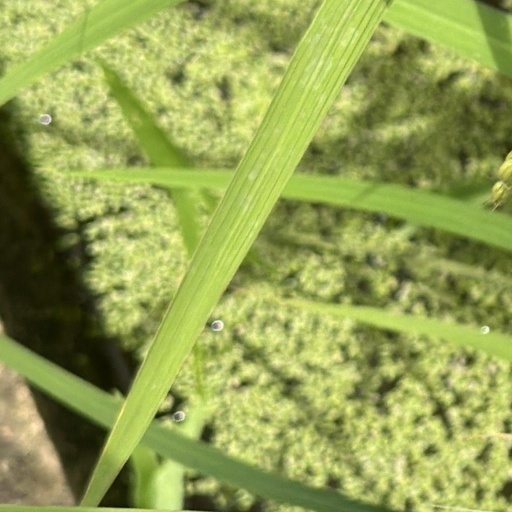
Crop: rice